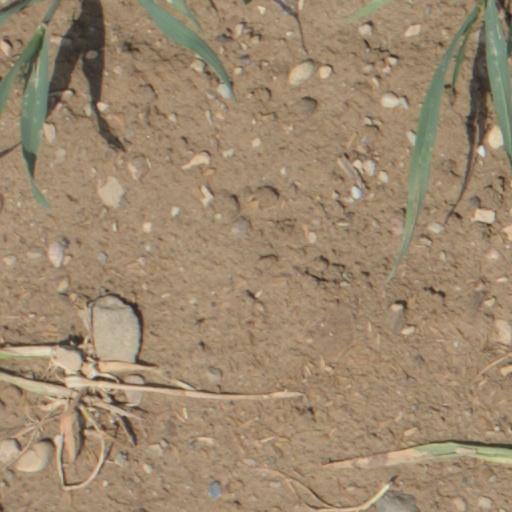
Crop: wheat